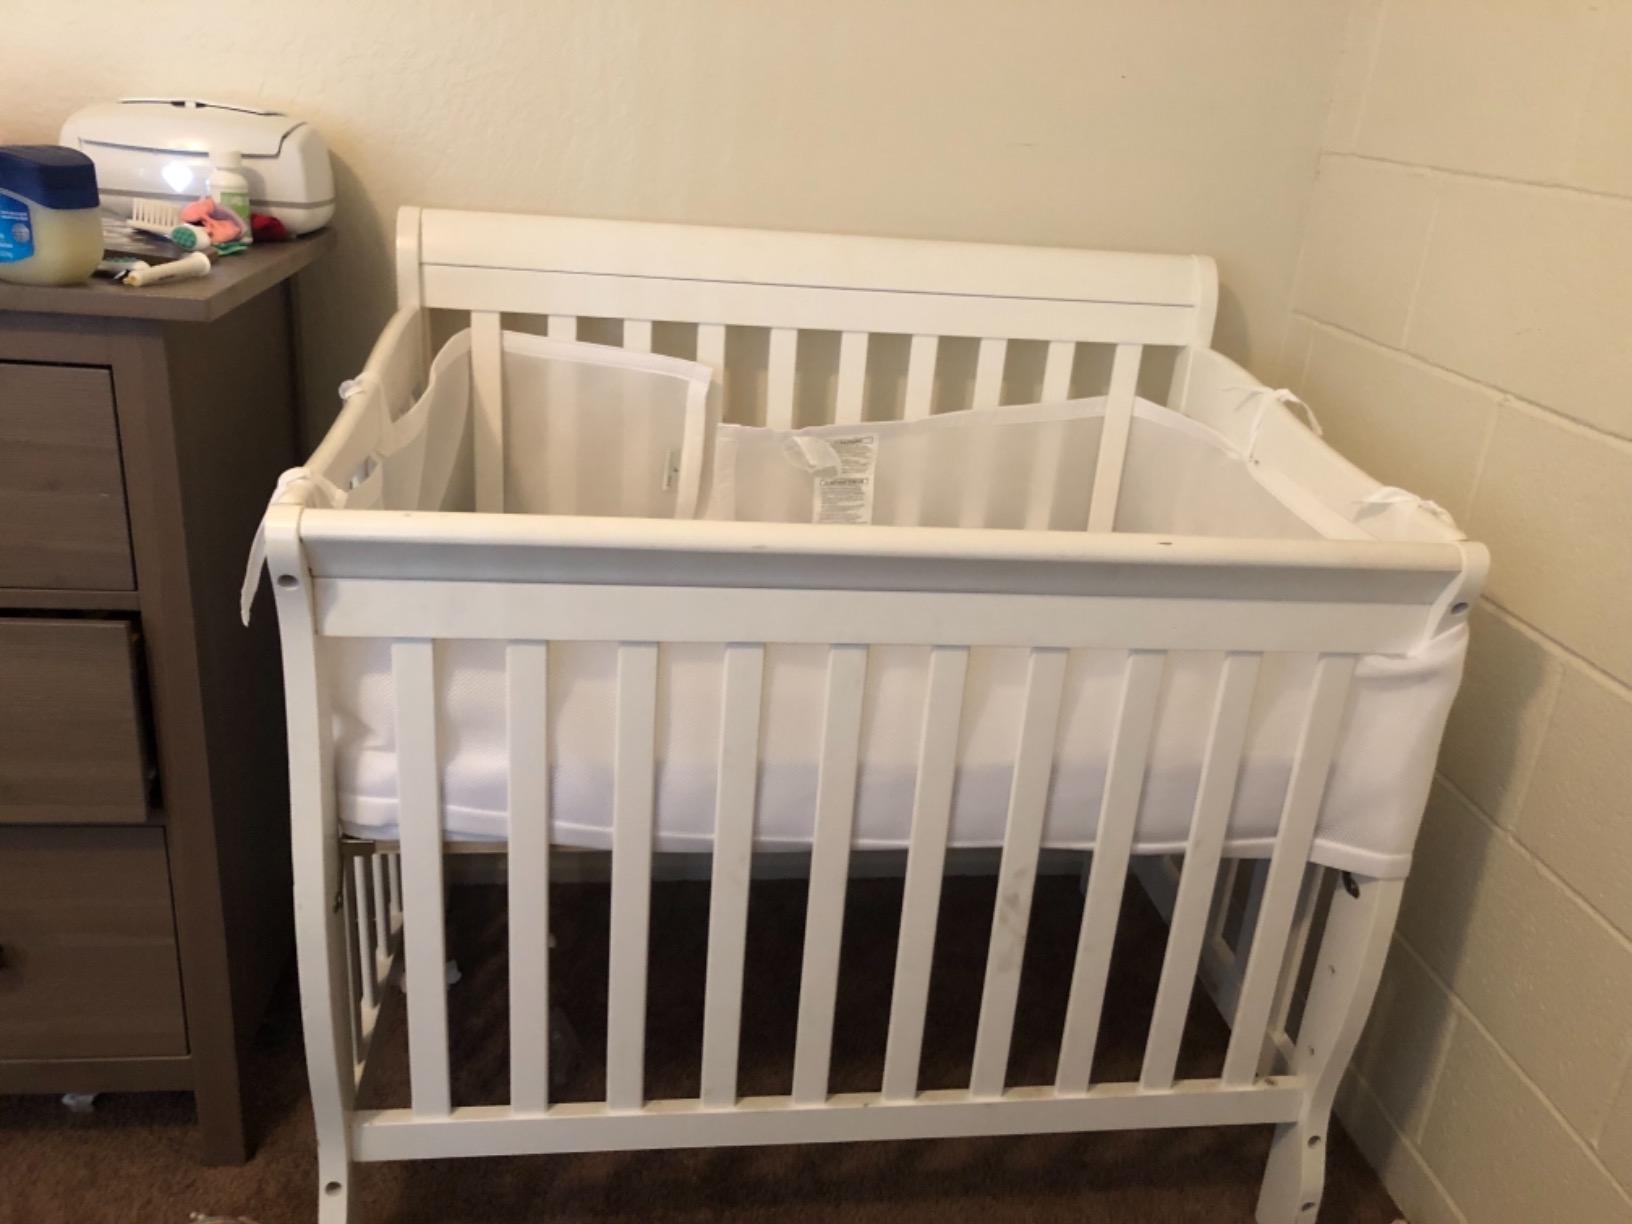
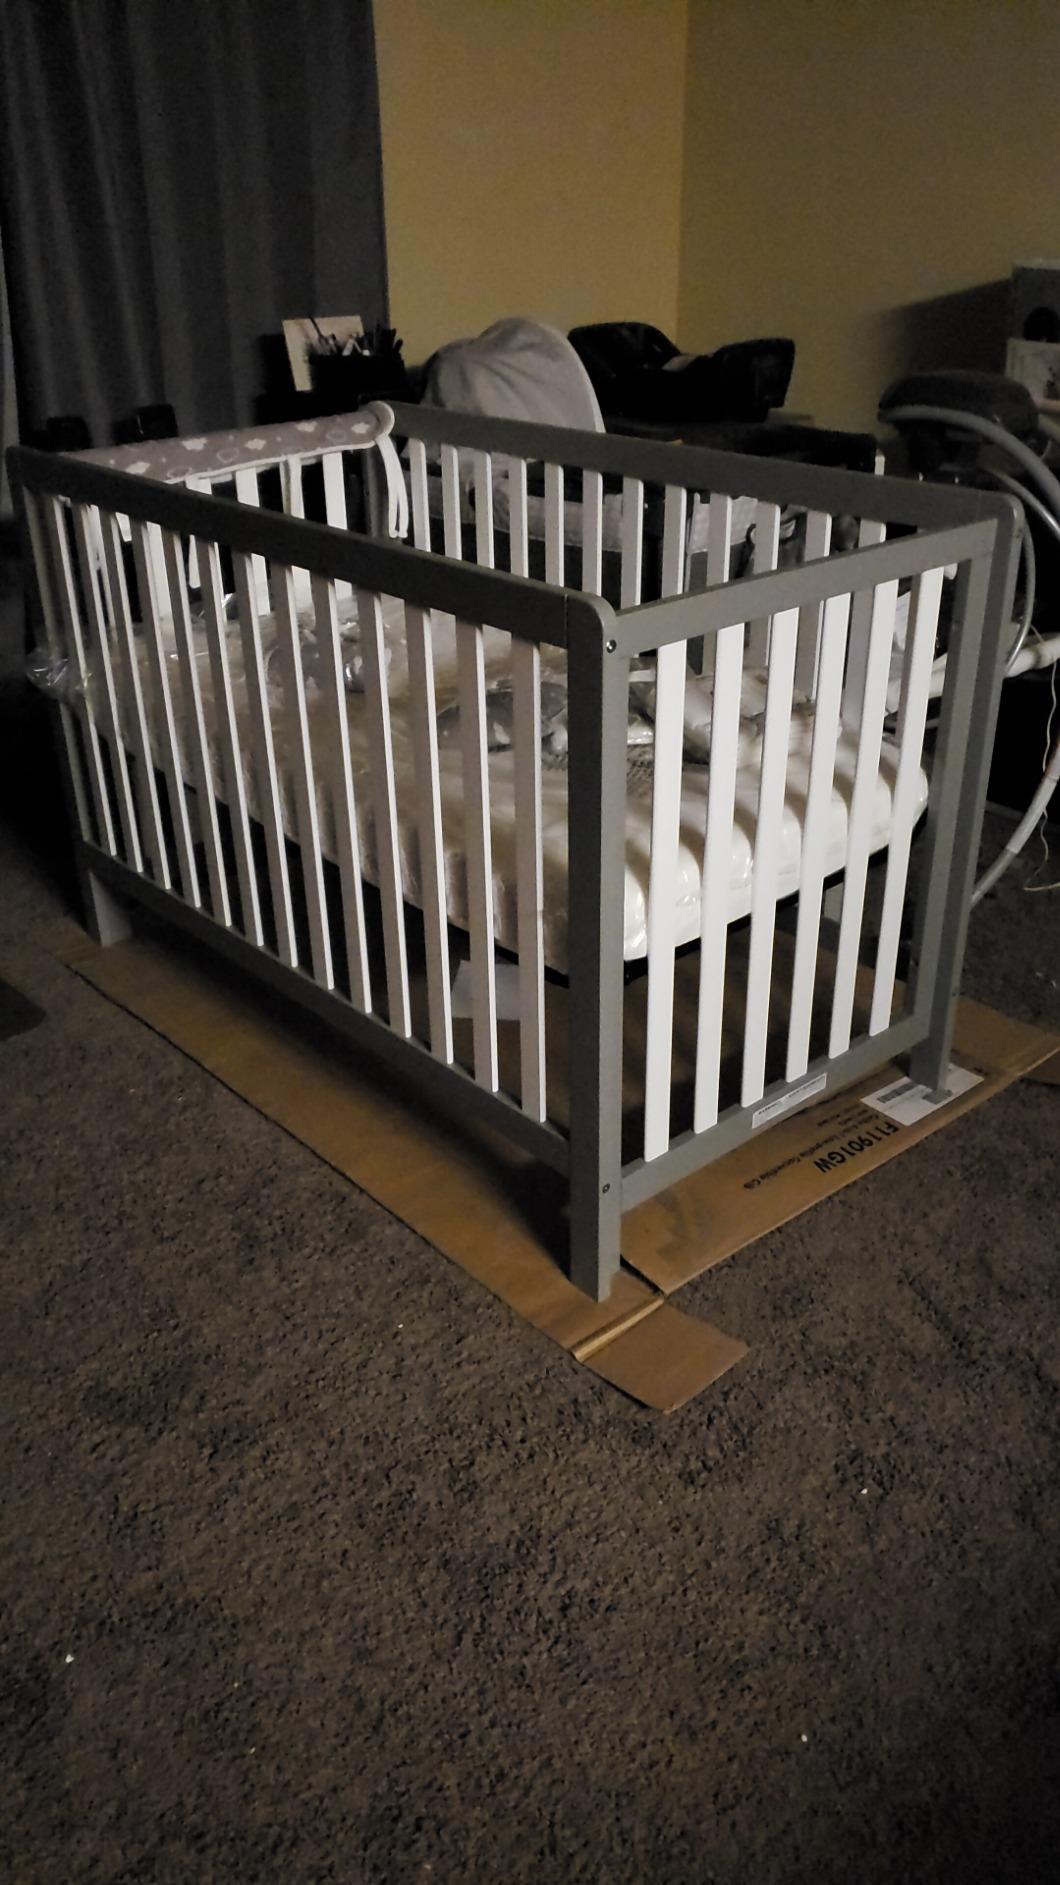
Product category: products_crib
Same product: no